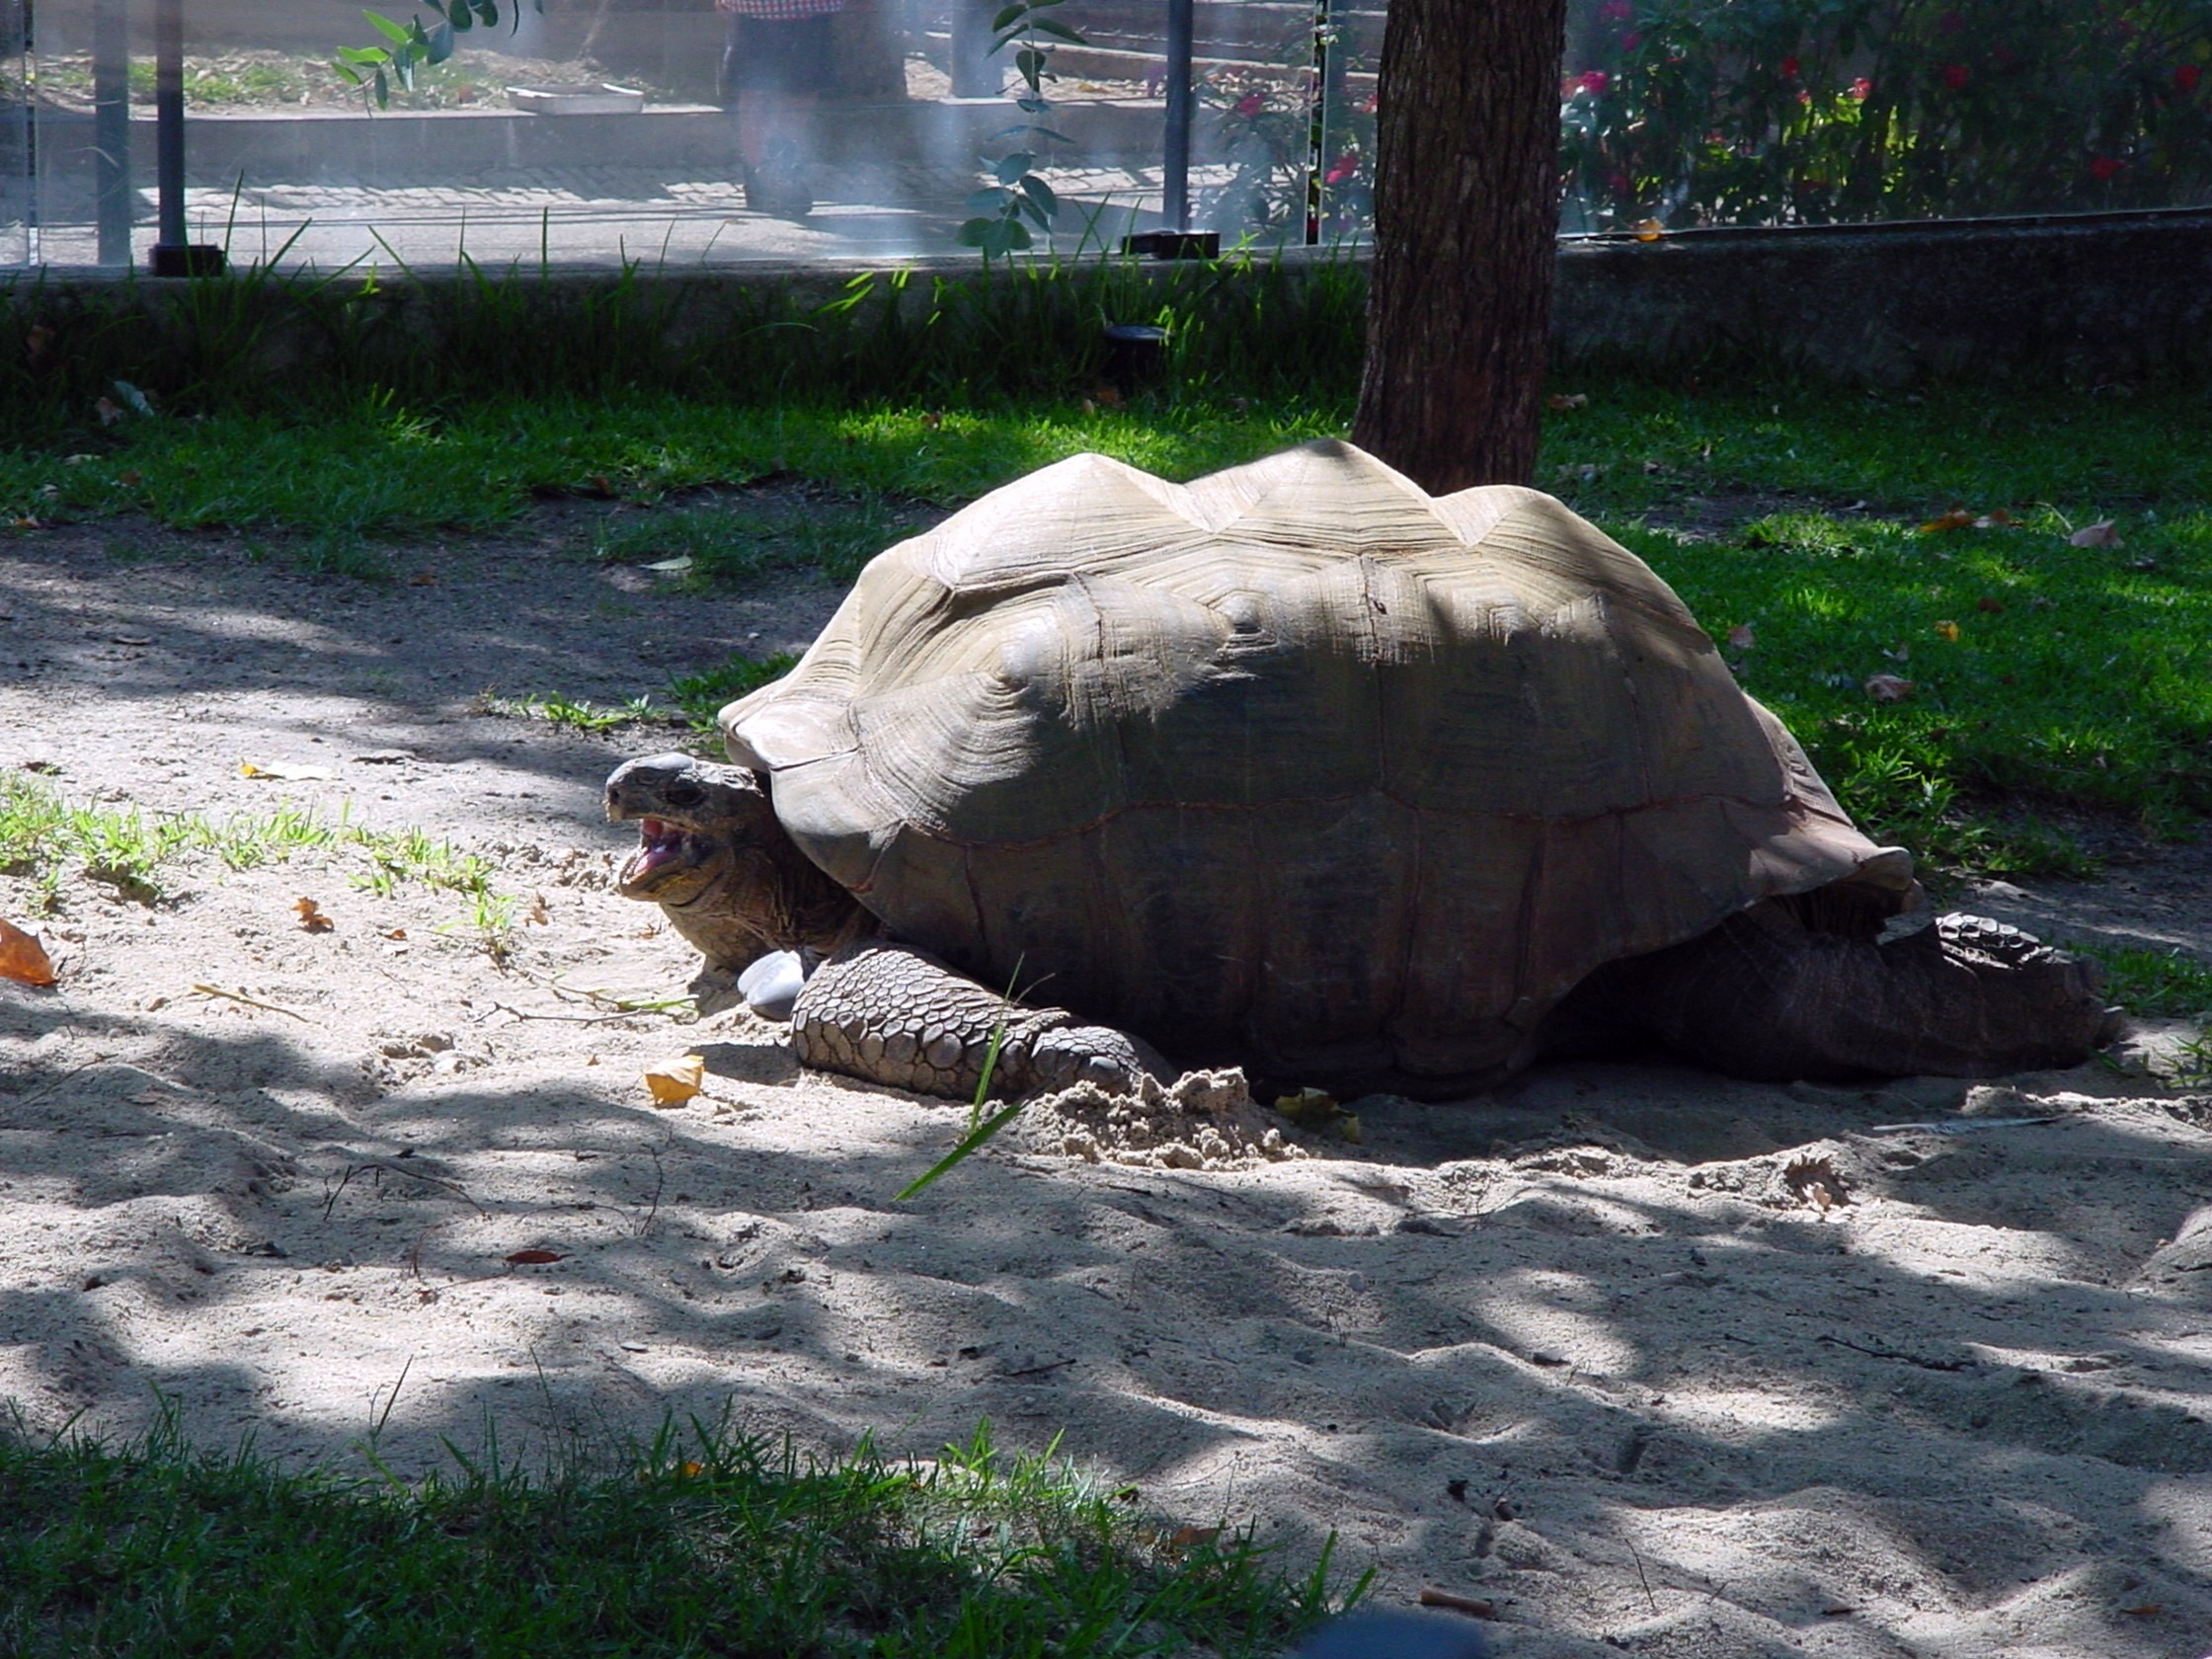
nature, rock, animal, recreation, wildlife, wild, environment, zoo, mammal, botany, turtle, reptile, fauna, outdoors, zoology, tortoise, boulder, species, outdoor recreation